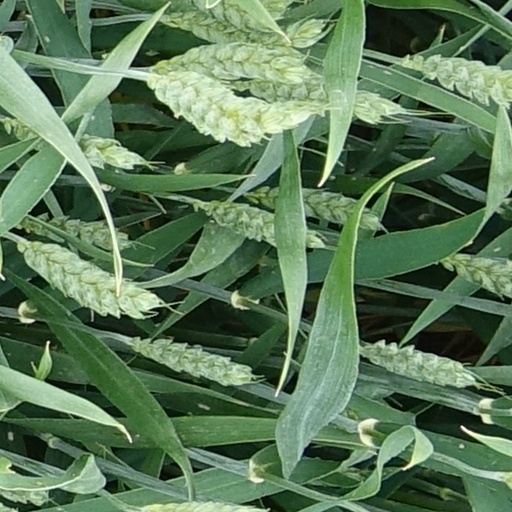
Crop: wheat